Matt Freeman

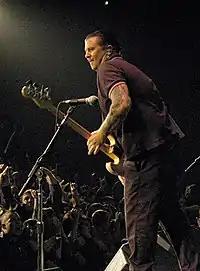
Freeman performing in 2007

In May 1987, Freeman and Armstrong formed the band Operation Ivy. After Operation Ivy broke up in May 1989, they formed a new band, Downfall, which included all but one member of Operation Ivy and two additional members. Downfall recorded a 10-song album which has never been released, then broke up. Freeman and Armstrong next formed Generator, who played a number of shows, but are not known to have recorded anything. After that, Freeman played with the political punk band MDC for about a year.